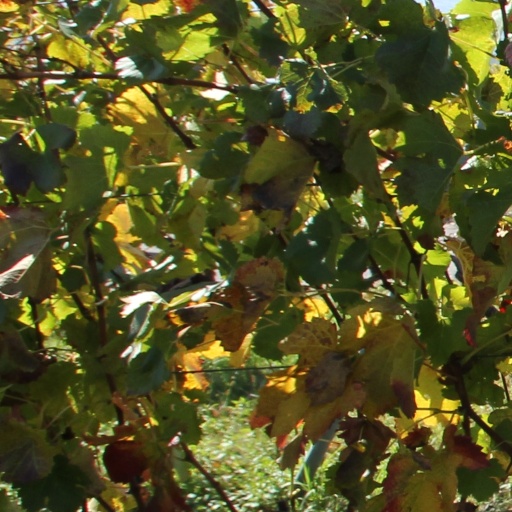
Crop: grape